Parvotettix

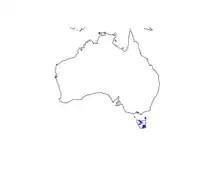
Geographic distribution of members of the genus "Parvotettix", in Tasmania, Australia. Data was retrieved from inaturalist sightings of "Parvotettix".

The lineage "Parvotettix" is sister to all cave cricket species in the Southern Hemisphere, suggesting dispersal from Tasmania around the globe. None of the Macropathinae have wings so their distribution has been suggested to date to Gondwana breakup. The six species of "Parvotettix" are not closely related to other Australian genera in Tasmania (e.g. "Micropathus") or genera in south-eastern mainland (e.g. "Novotettix"). The dispersal of "Parvotettix" from or to Tasmania may have been facilitated by a land bridge which connected the areas of Wilson's Promontory, Victoria and Flinders Island, Tasmania in the Pleistocene period until approximately 10,000 to 15,000 years ago. Species of "Parvotettix" have been observed on Cape Barren Island and Flinders Island. Relationships among the six "Parvotettix" species might be explained by geographic isolation and connection as during the Pleistocene era the Furneaux Islands and north-eastern Tasmania were joint together, and 1,500 years after the linkage between Wilson's Promontory and Flinders Island, a land bridge formed joining Flinders Island and Tasmania.